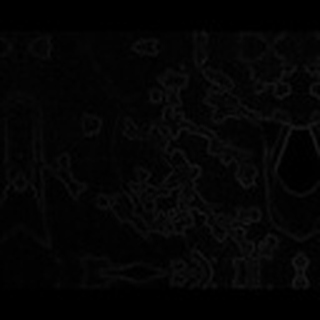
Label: cotton_bacterial_blight